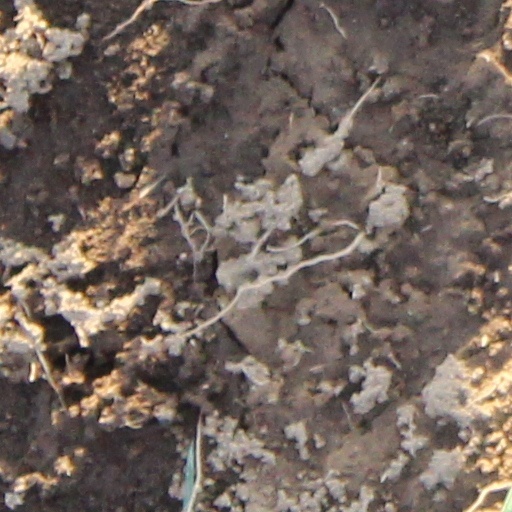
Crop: wheat